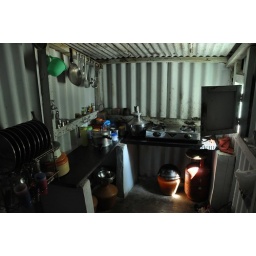
our kitchen in Prabhu's house